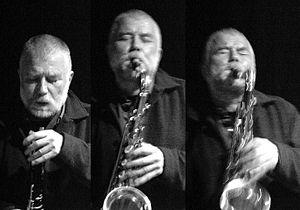
Peter Brötzmann
Peter Brötzmann, né le 6 mars 1941 à Remscheid, en Allemagne, est un saxophoniste et clarinettiste de jazz de nationalité allemande.